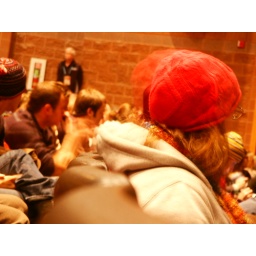
red hat in the audience